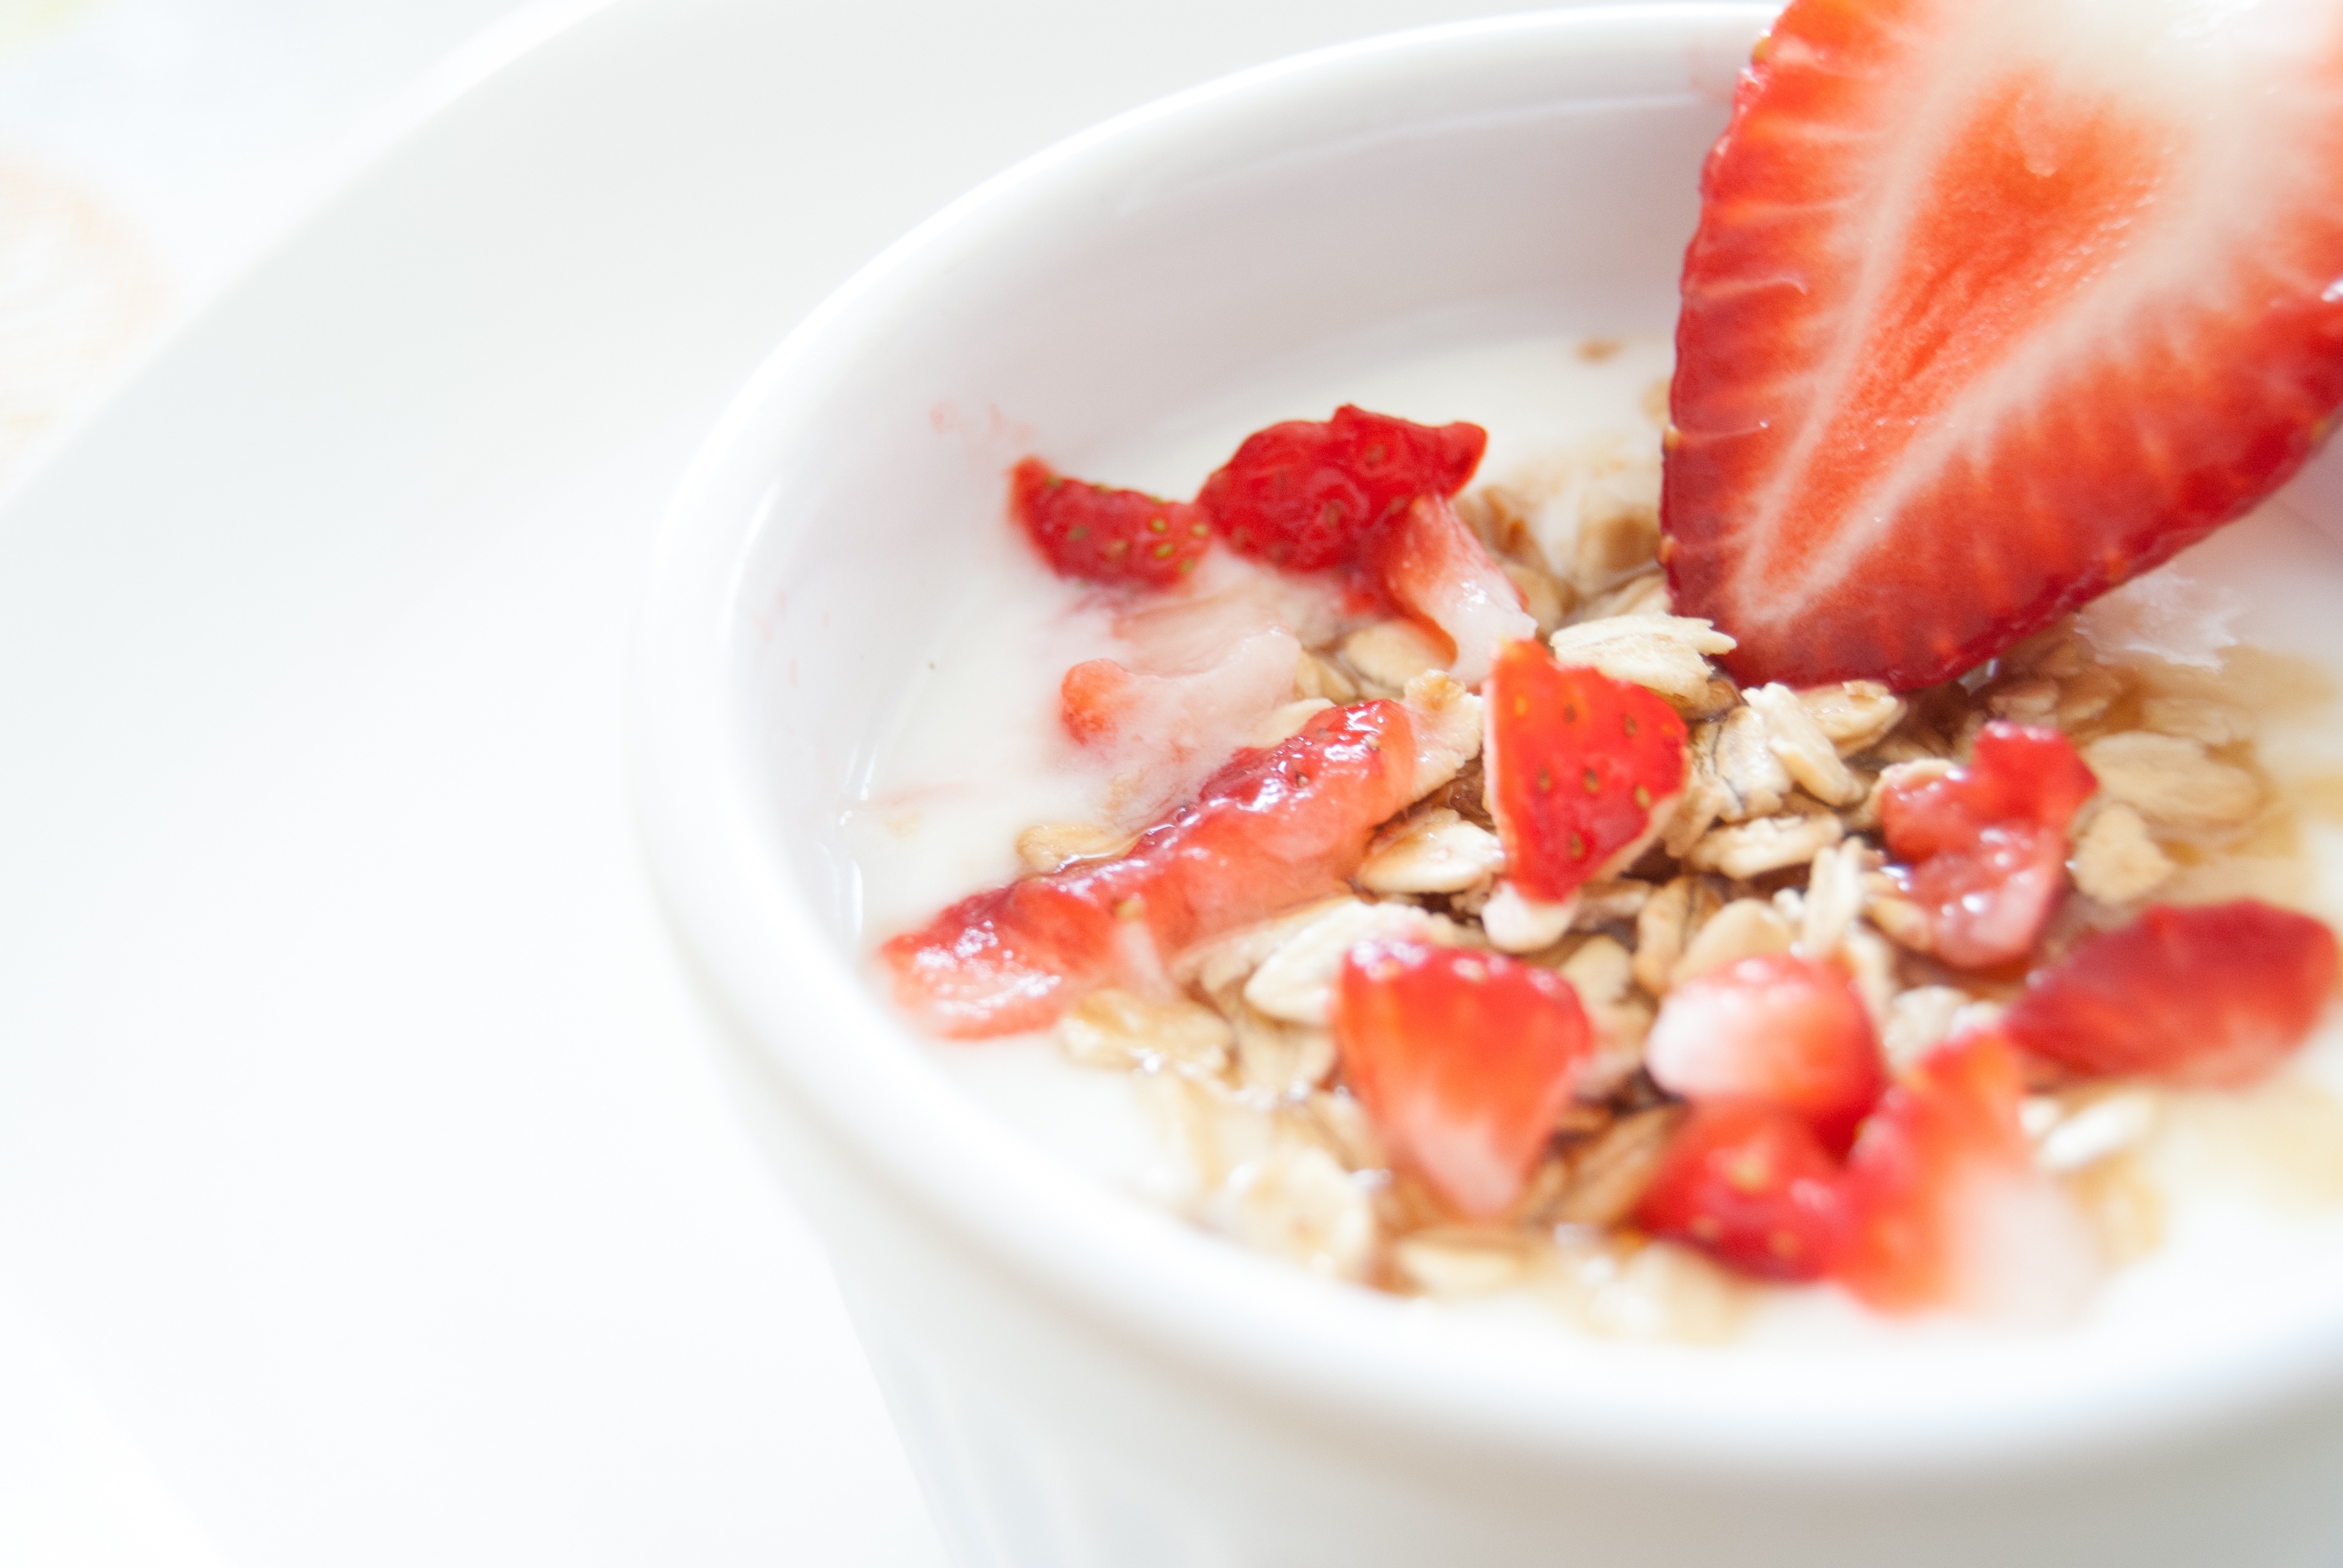
plant, white, wheat, grain, fruit, berry, sweet, morning, bowl, dish, meal, food, red, produce, natural, corn, fresh, breakfast, milk, gourmet, healthy, snack, dessert, eat, cuisine, delicious, health, strawberry, cereal, granola, eating, yogurt, nutrition, fruits, strawberries, diet, organic, grains, muesli, breakfast cereal, oats